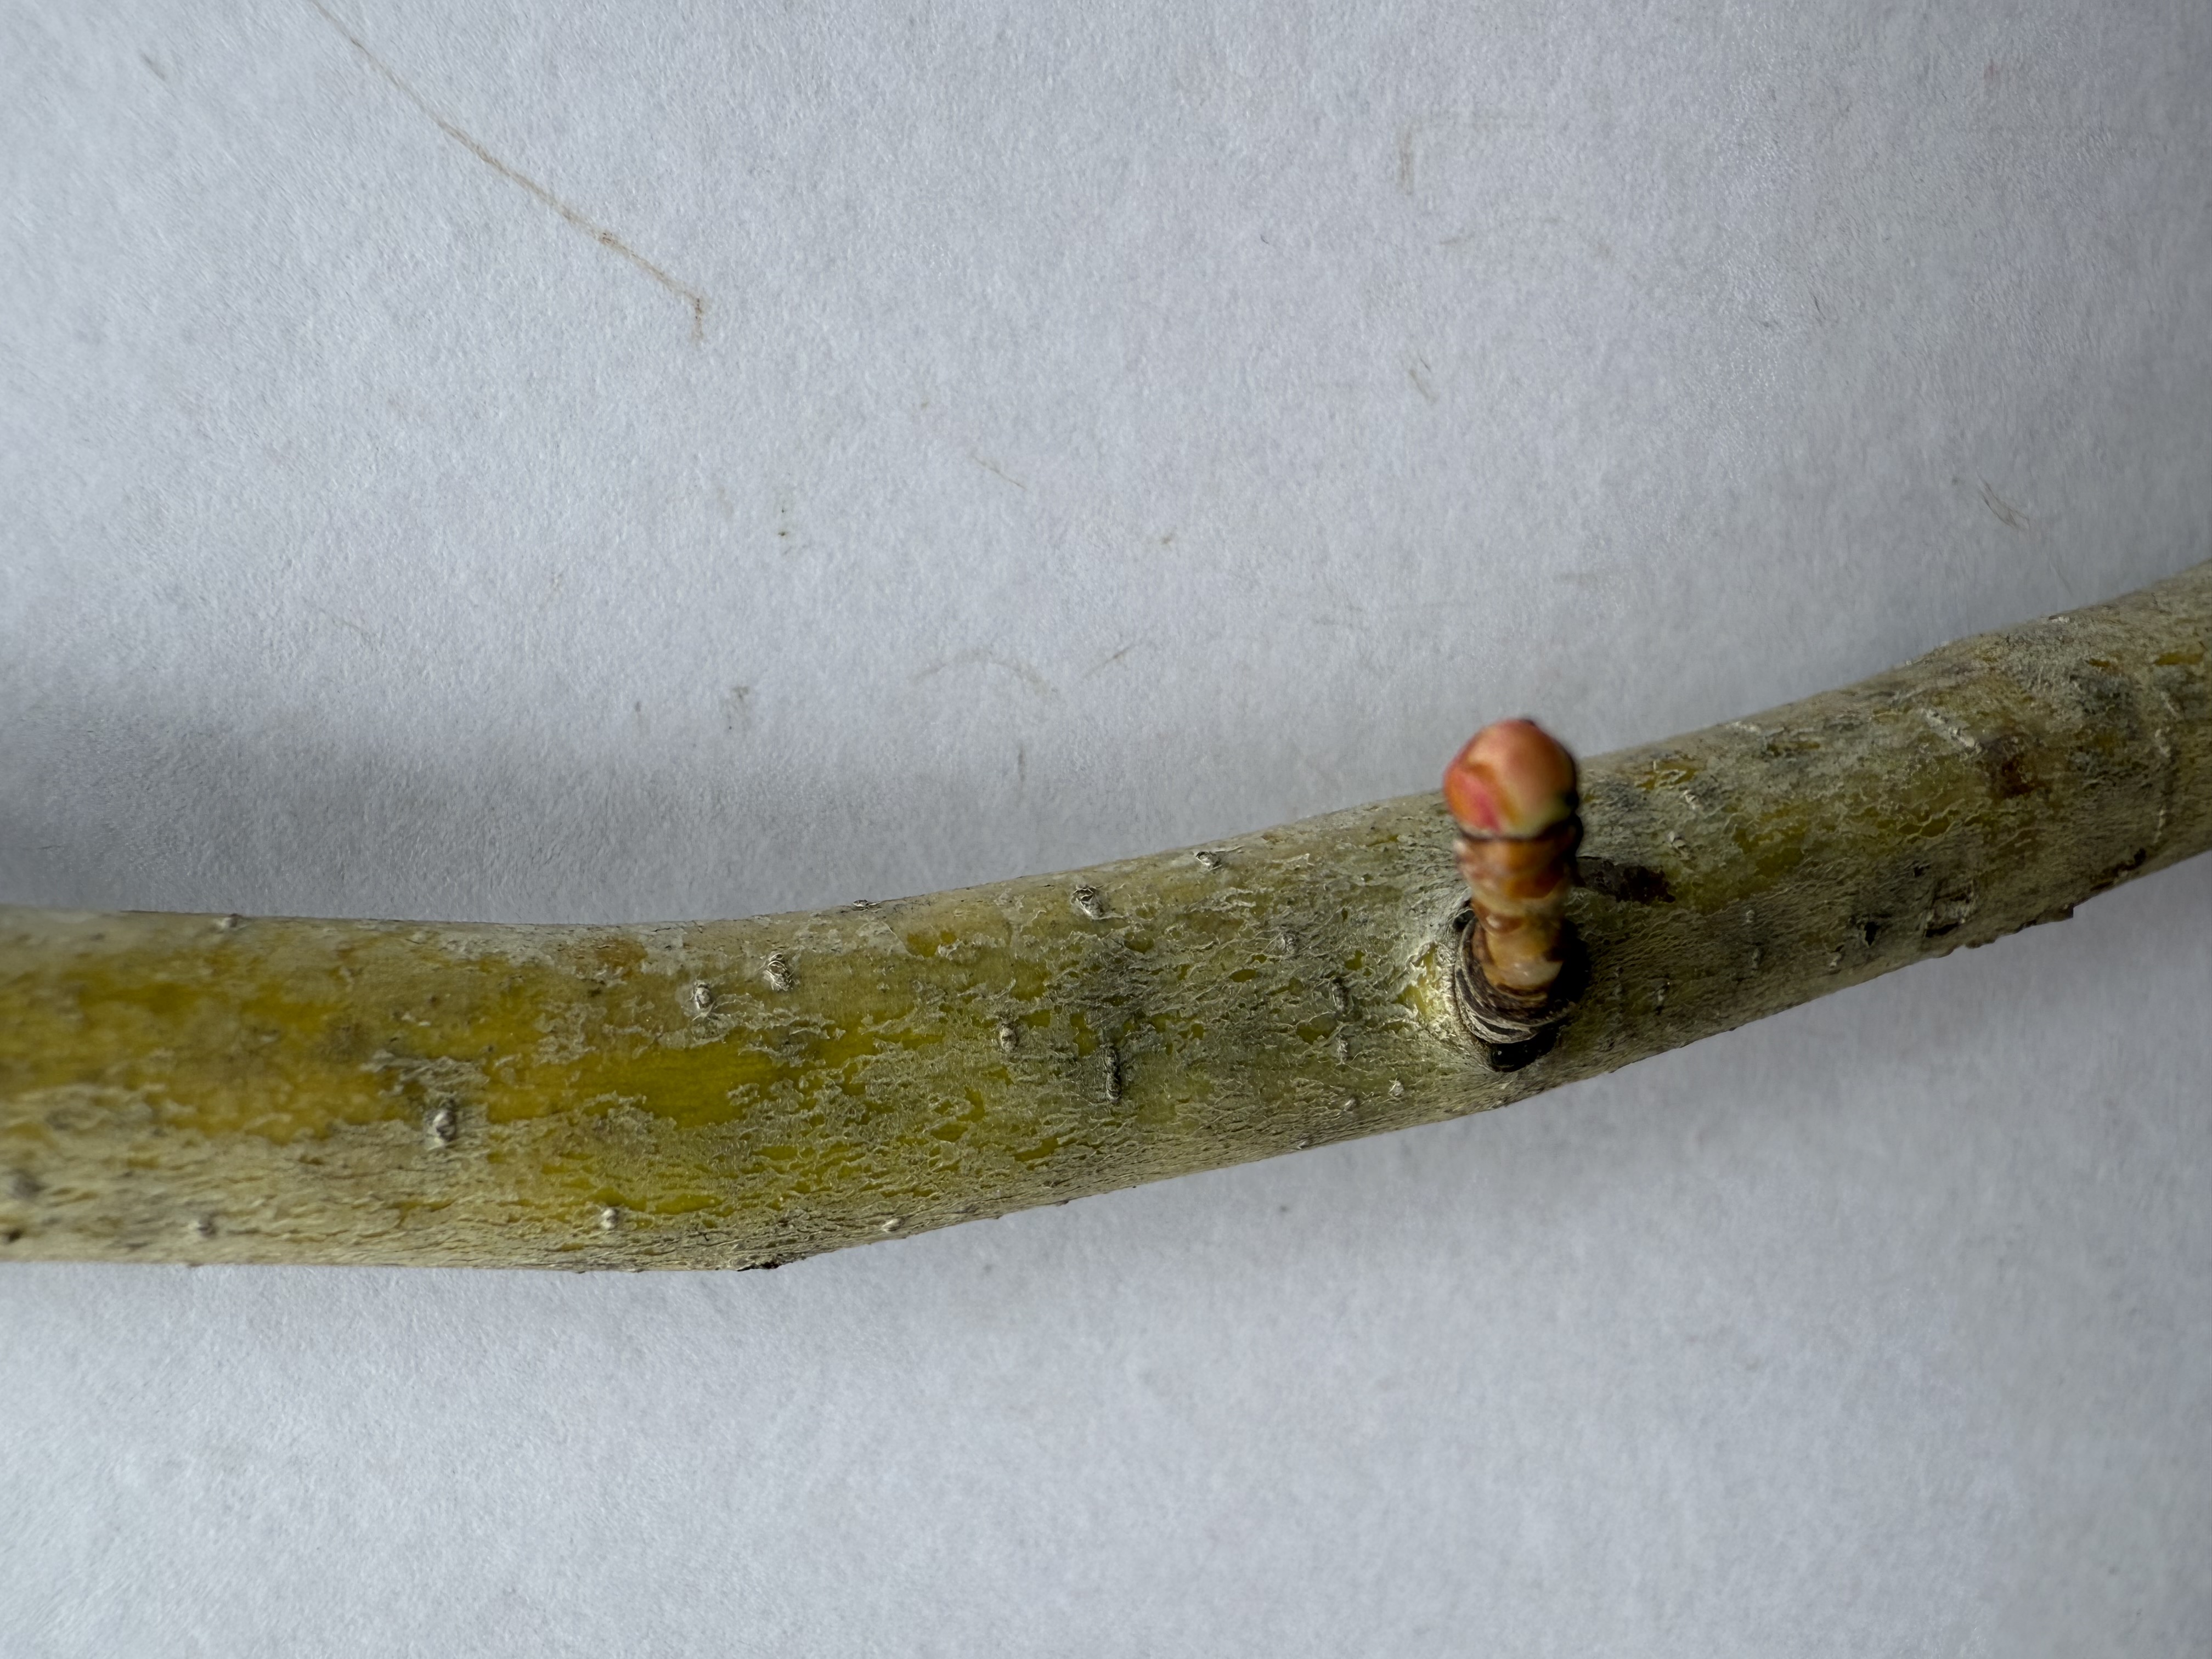
Variety: Red Azarol